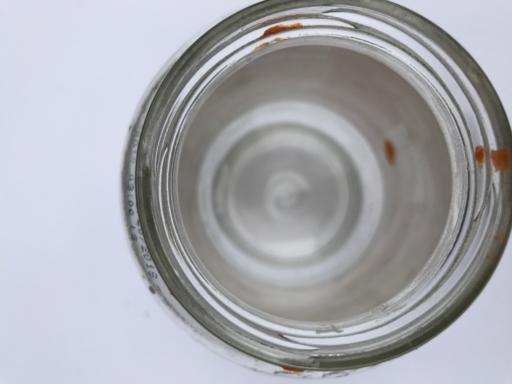
Waste category: glass